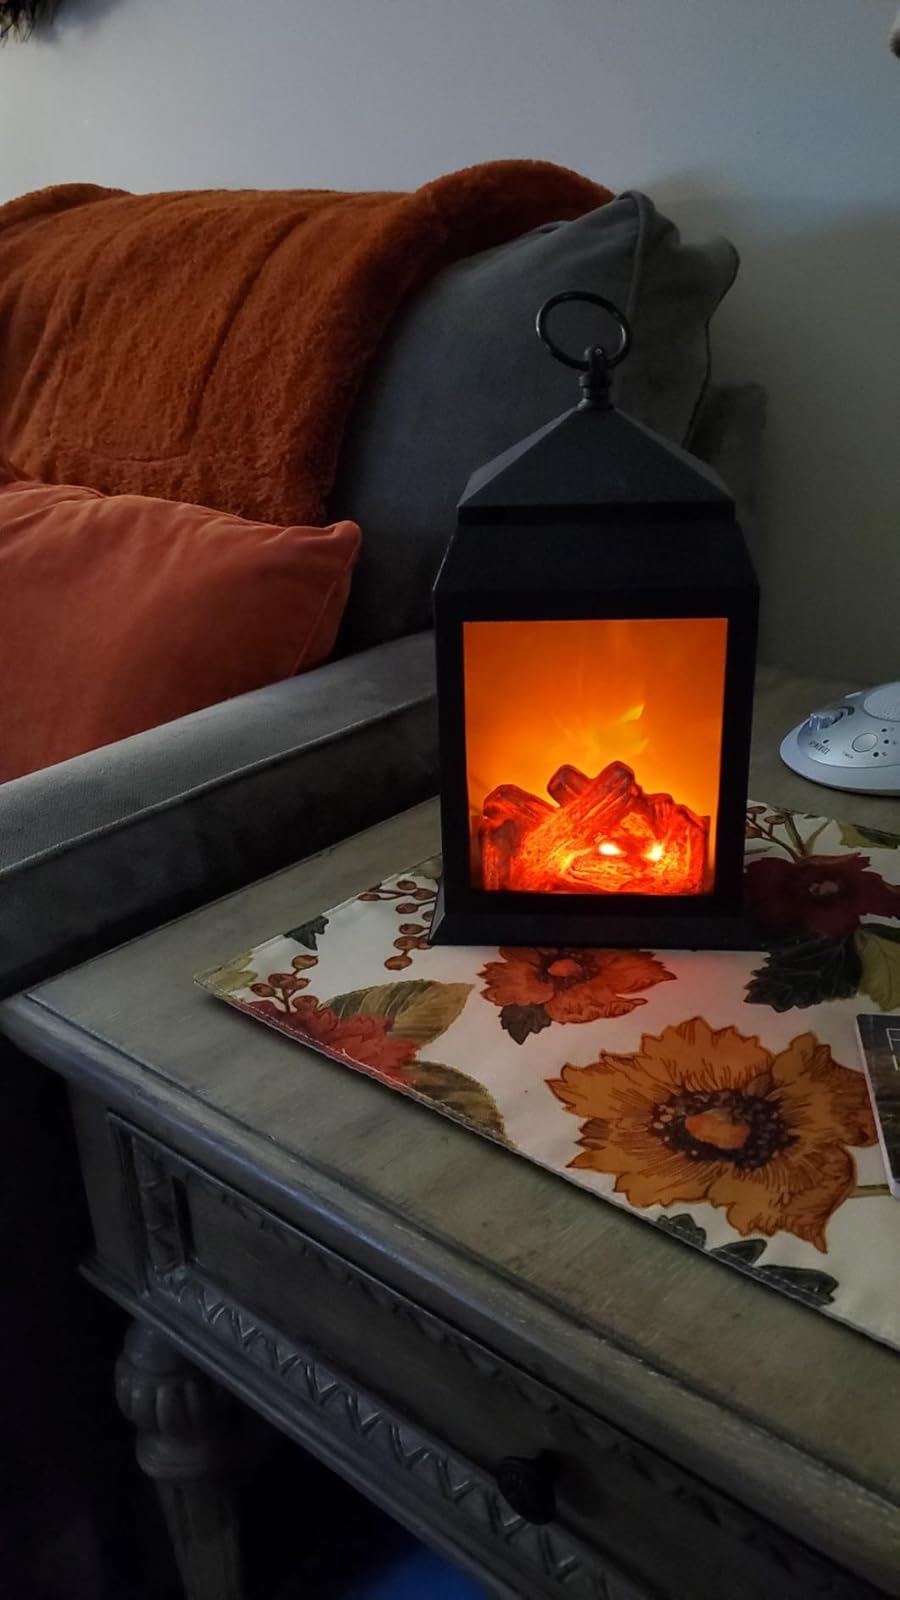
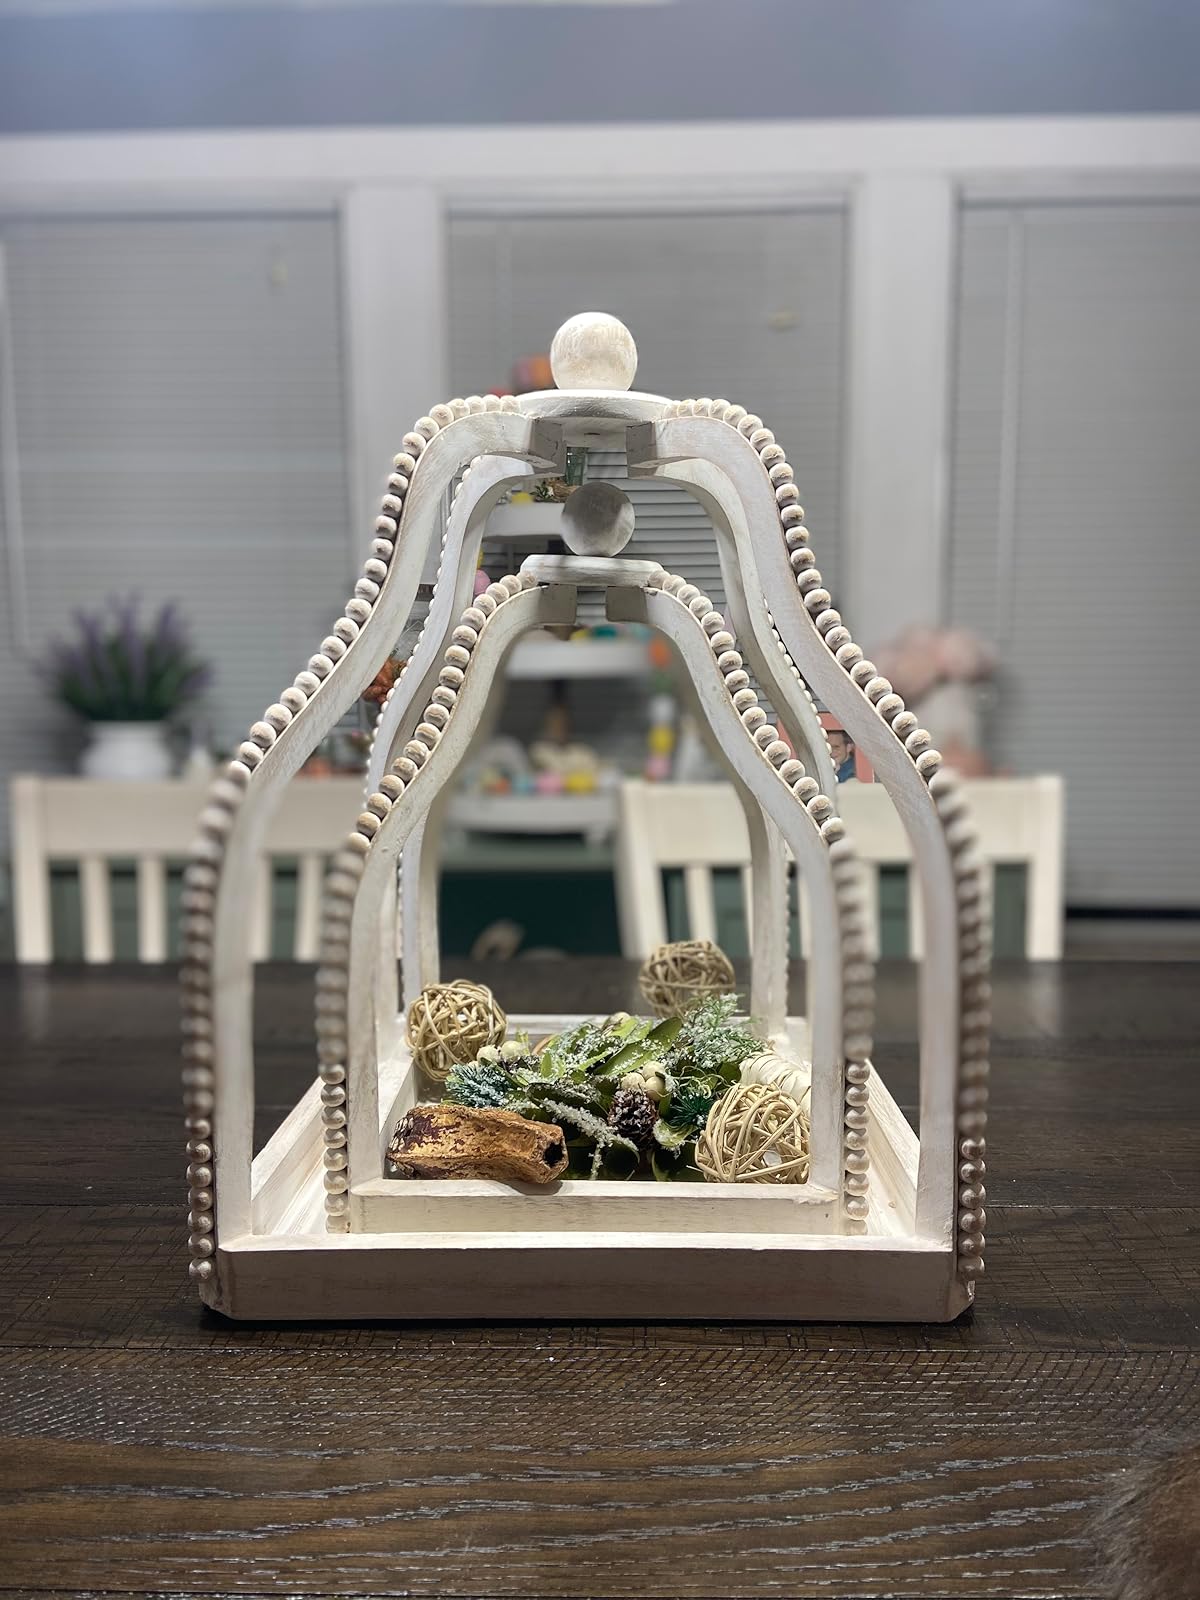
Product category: lantern
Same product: no